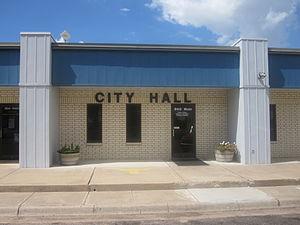
La ville américaine de Vega est le siège du comté d’Oldham, dans l’État du Texas. Lors du recensement de 2010, elle comptait 884 habitants.